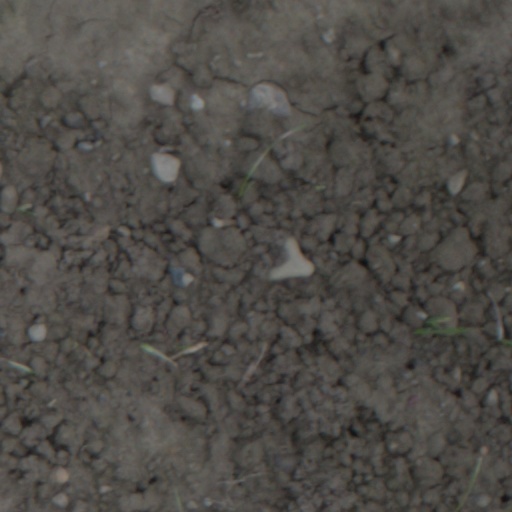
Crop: wheat